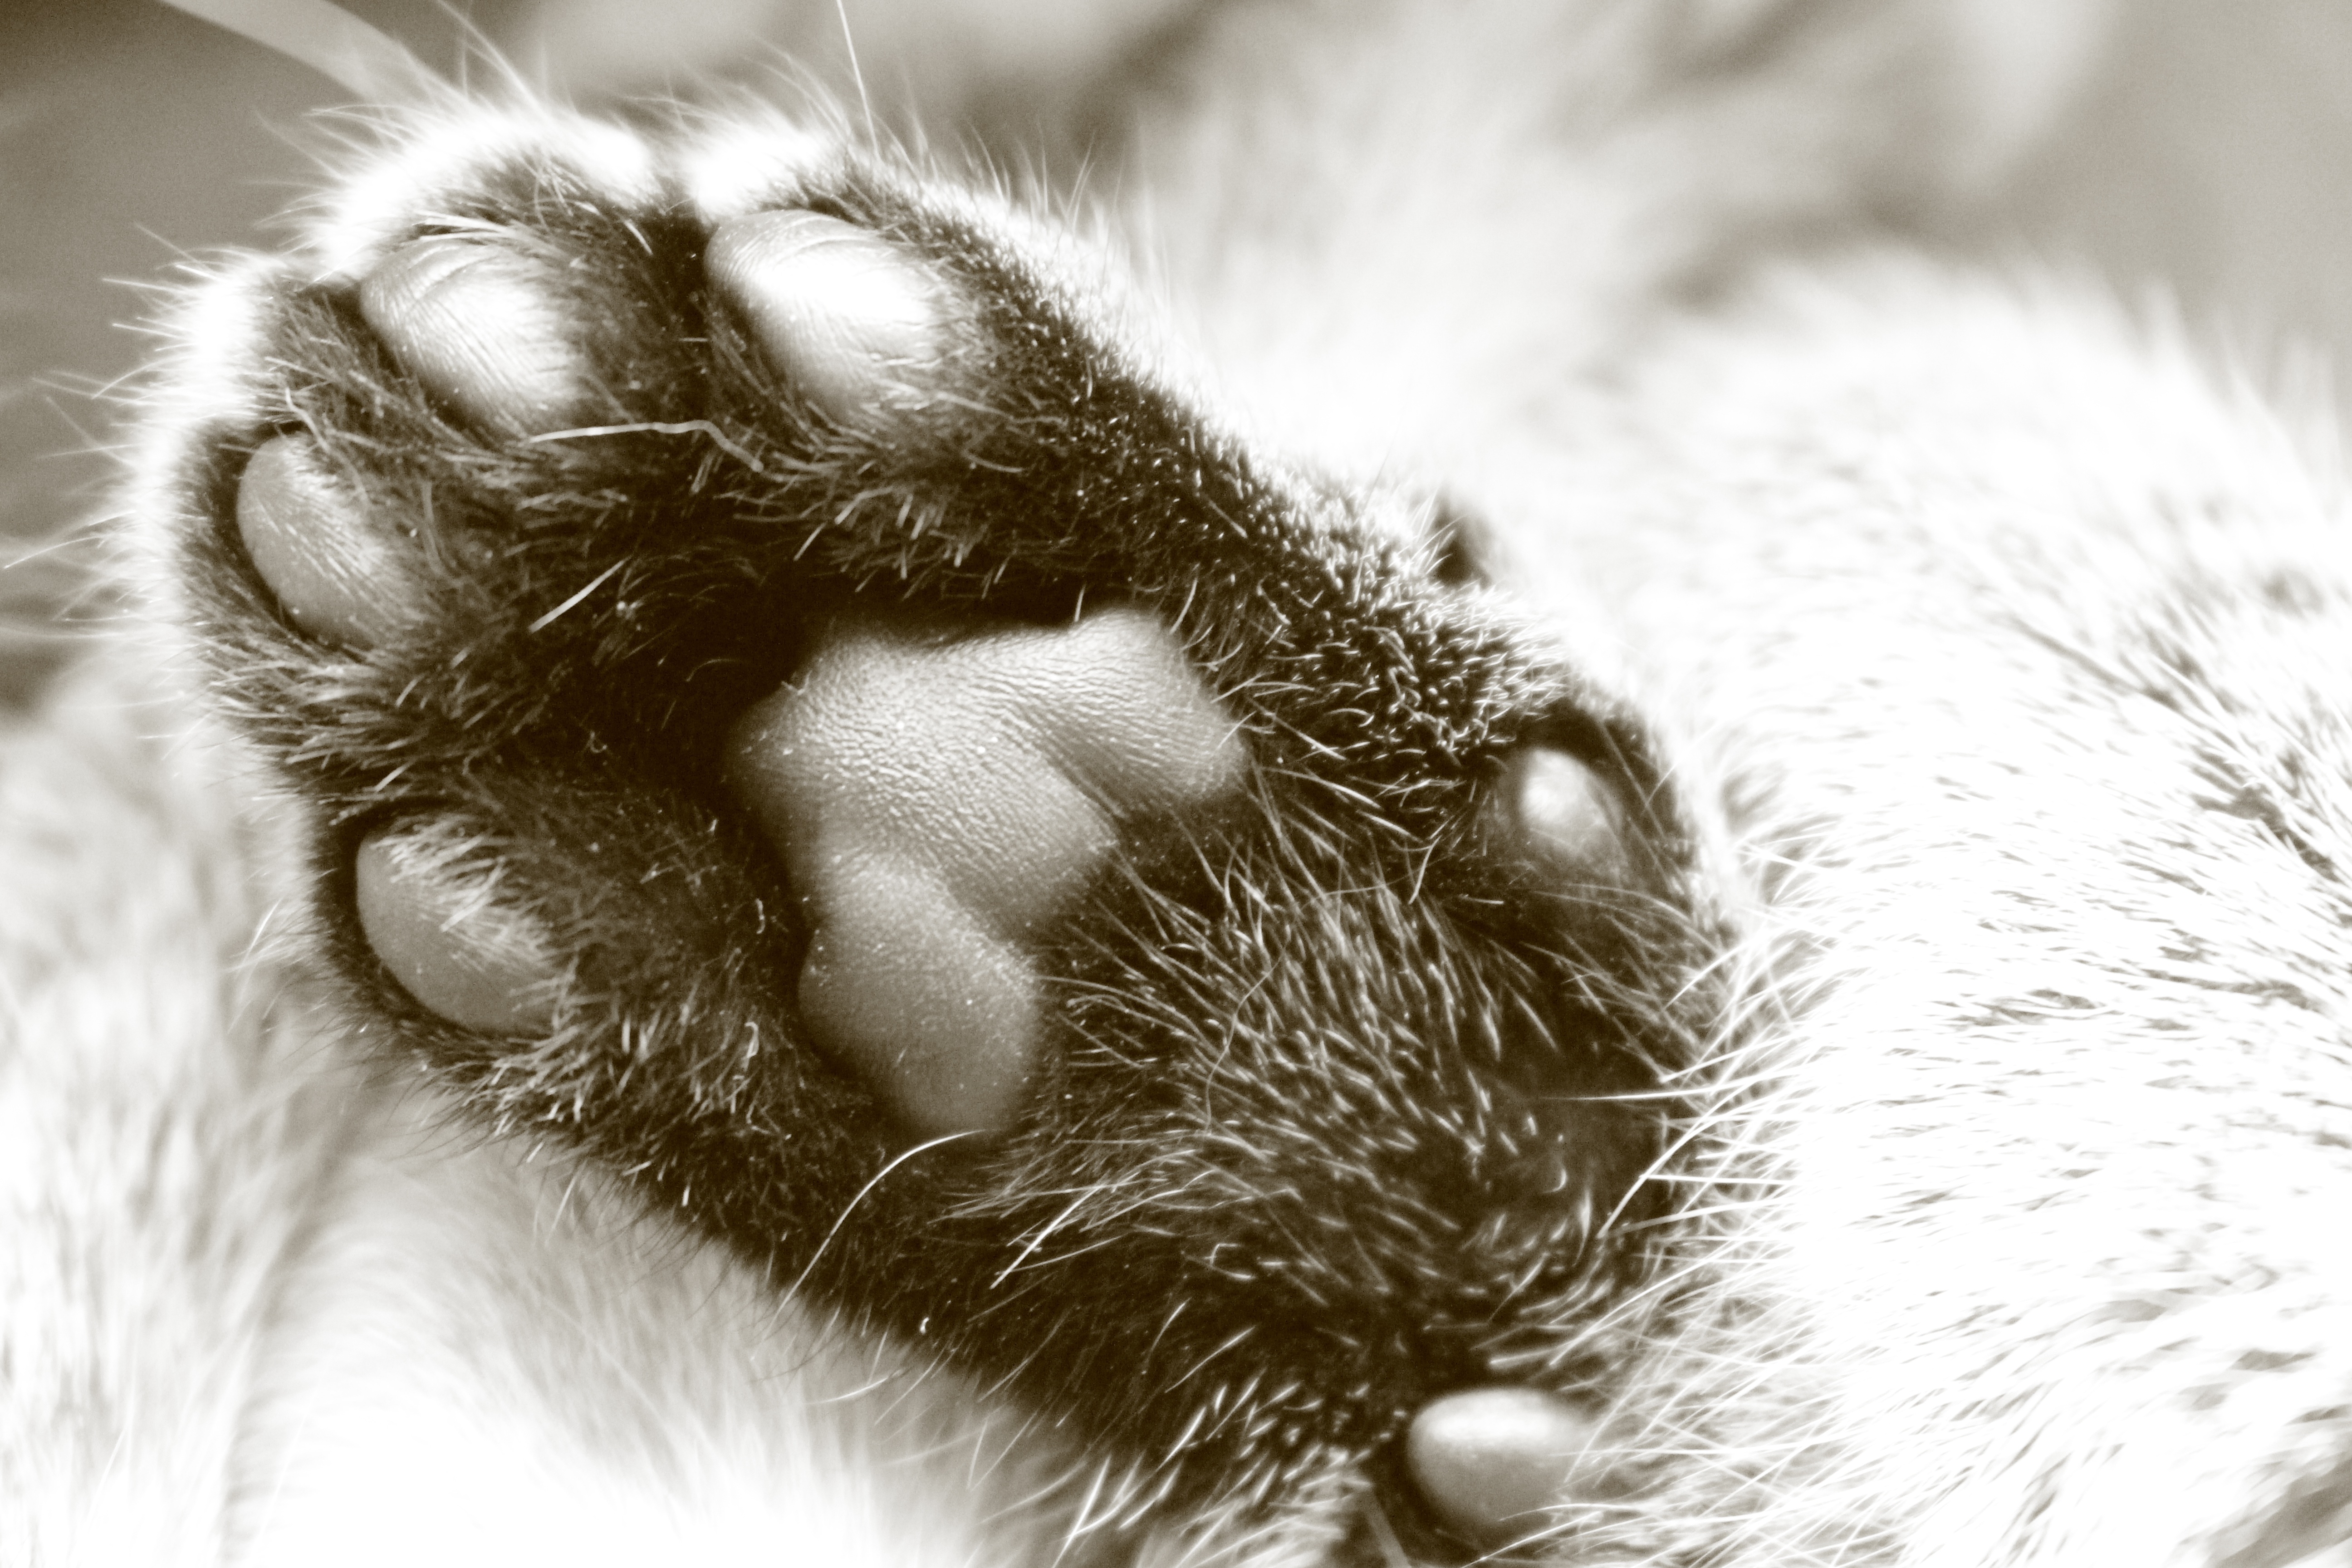
winter, black and white, white, photography, fur, cat, mammal, monochrome, close up, nose, whiskers, paw, eye, head, vertebrate, organ, macro photography, paw print, cat's paw, monochrome photography